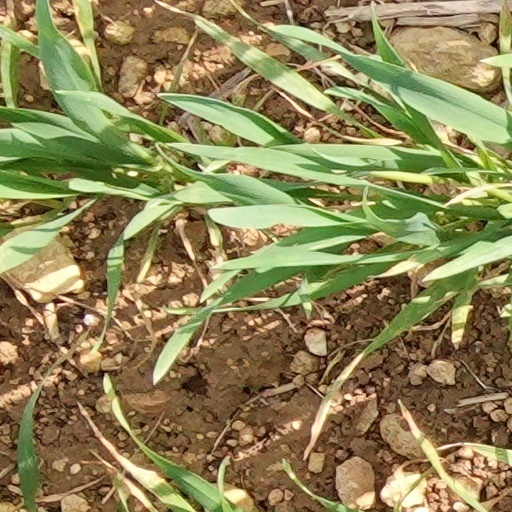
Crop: wheat